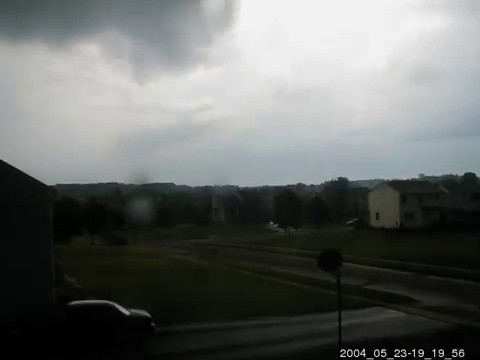
Fire: no
Smoke: no